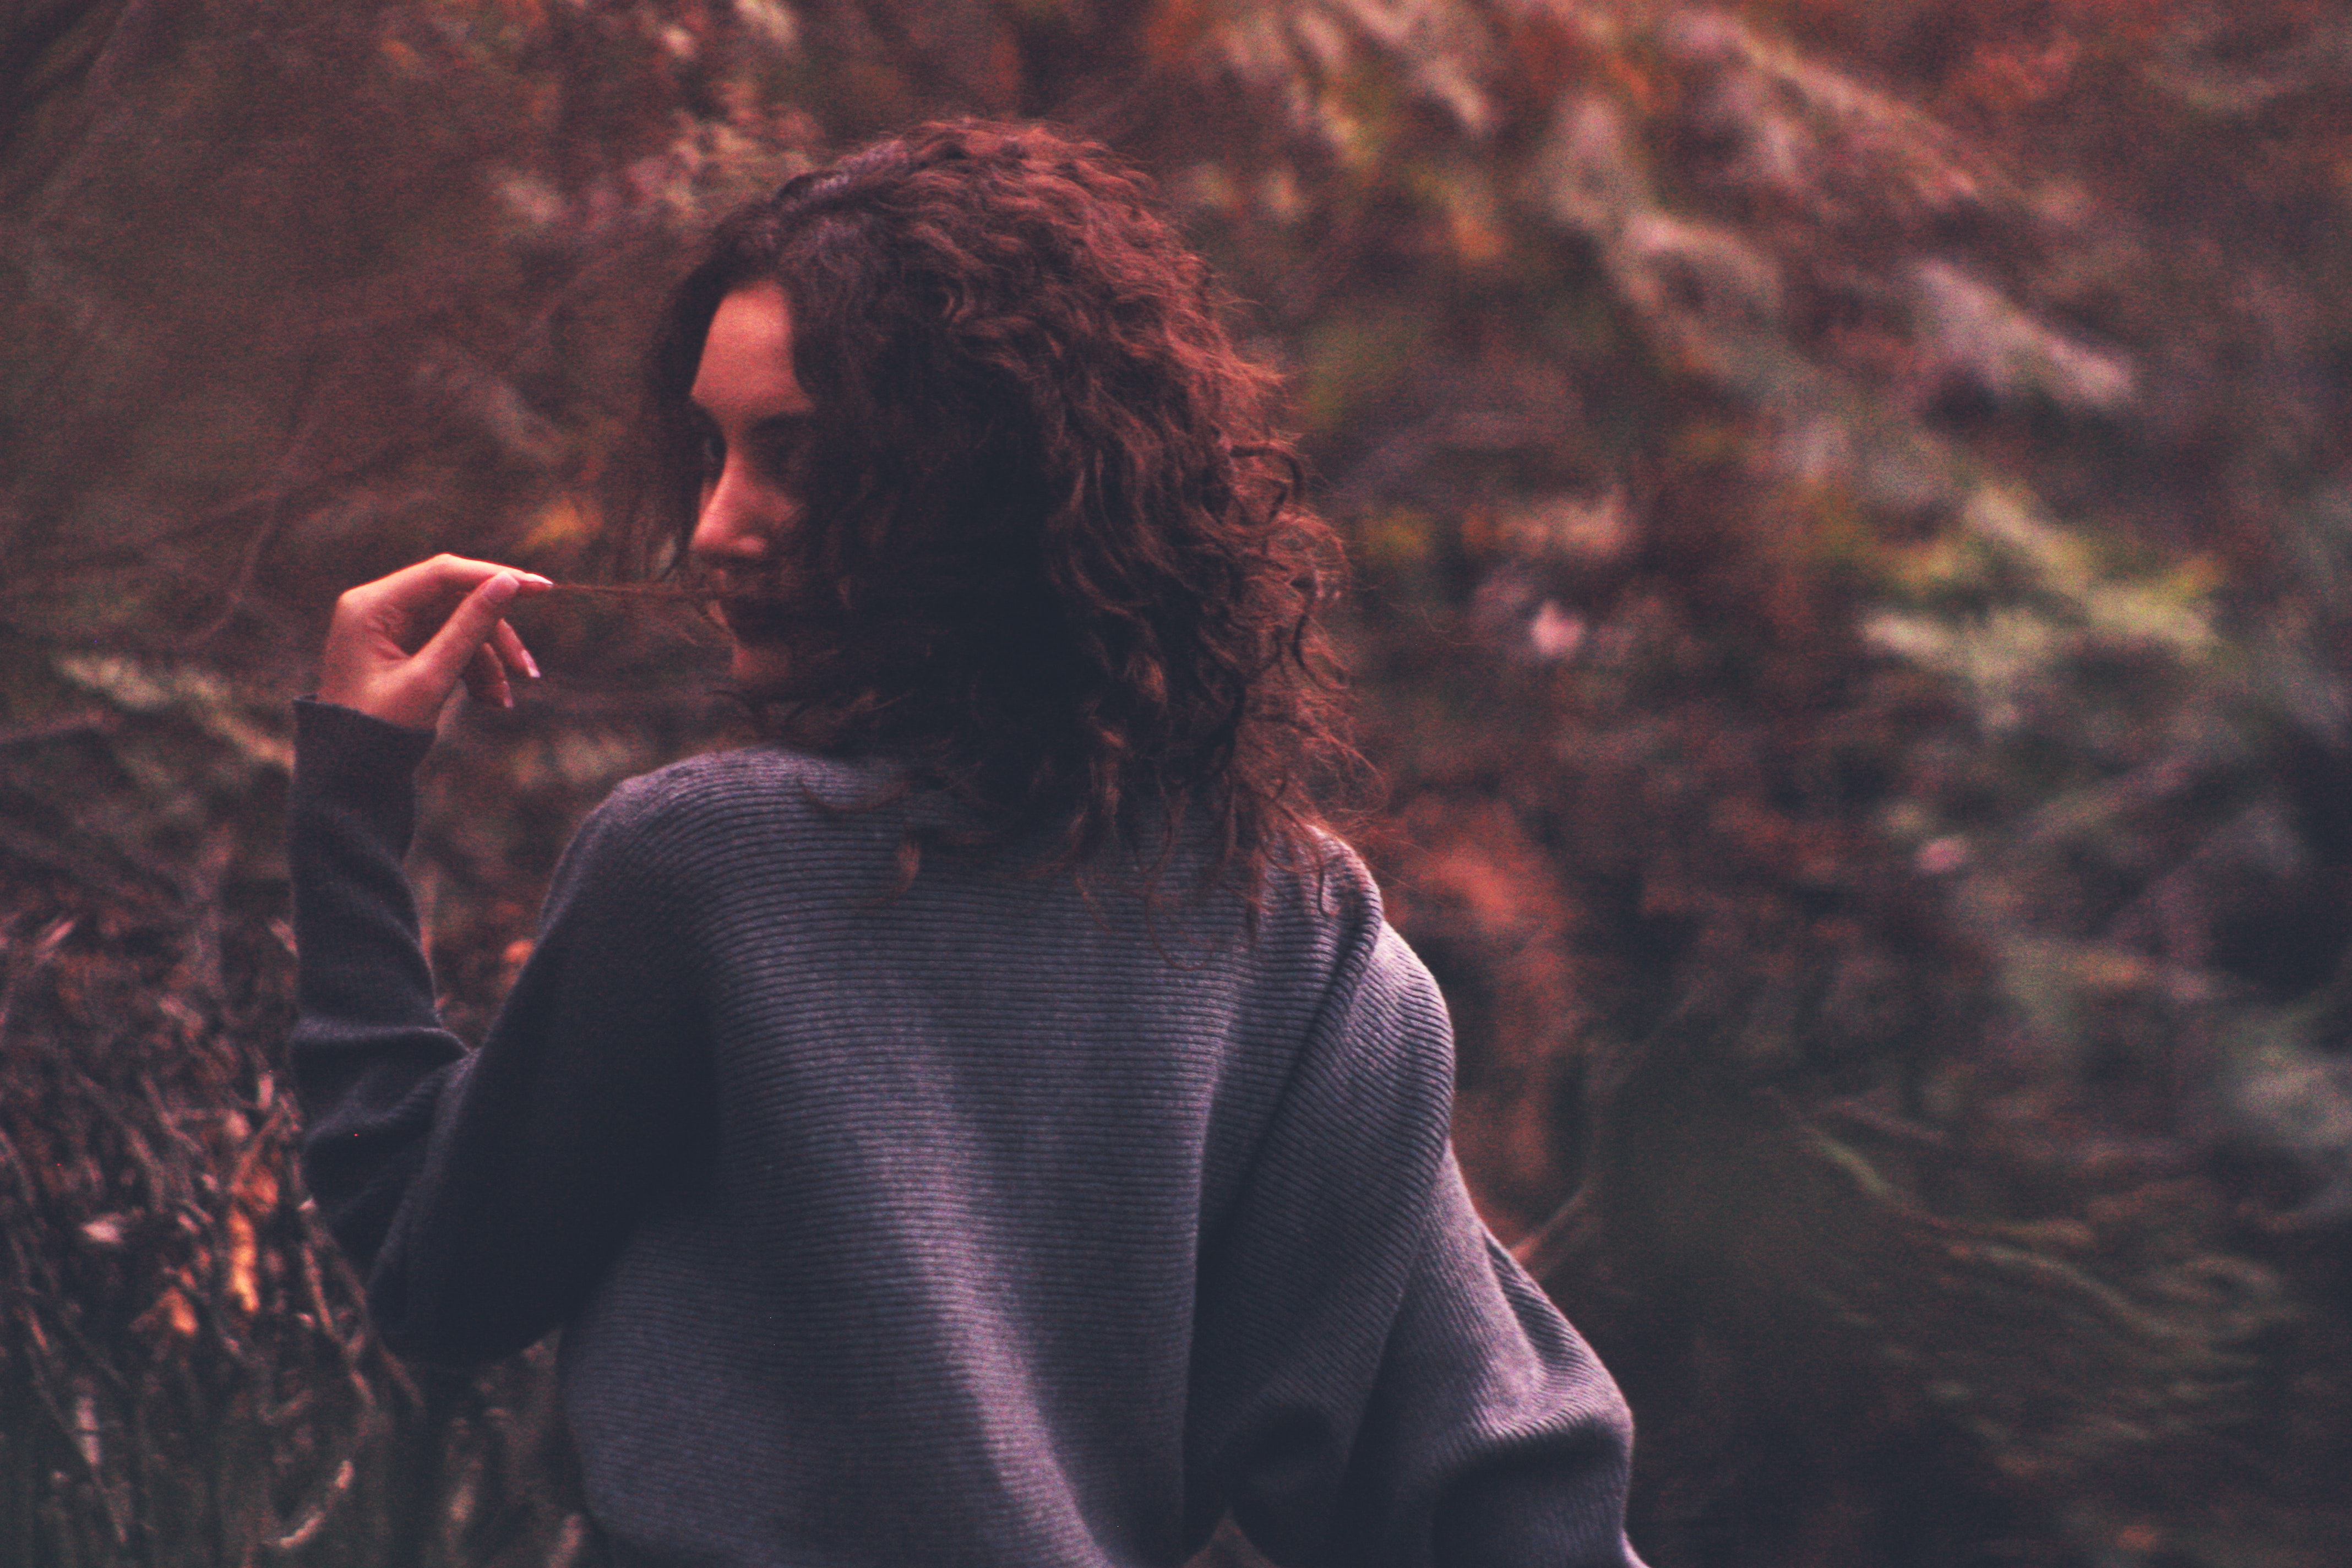
hair, red, beauty, purple, sky, tree, long hair, human, eye, performance, photography, forest, adaptation, sunlight, portrait, plant, brown hair, singer, darkness